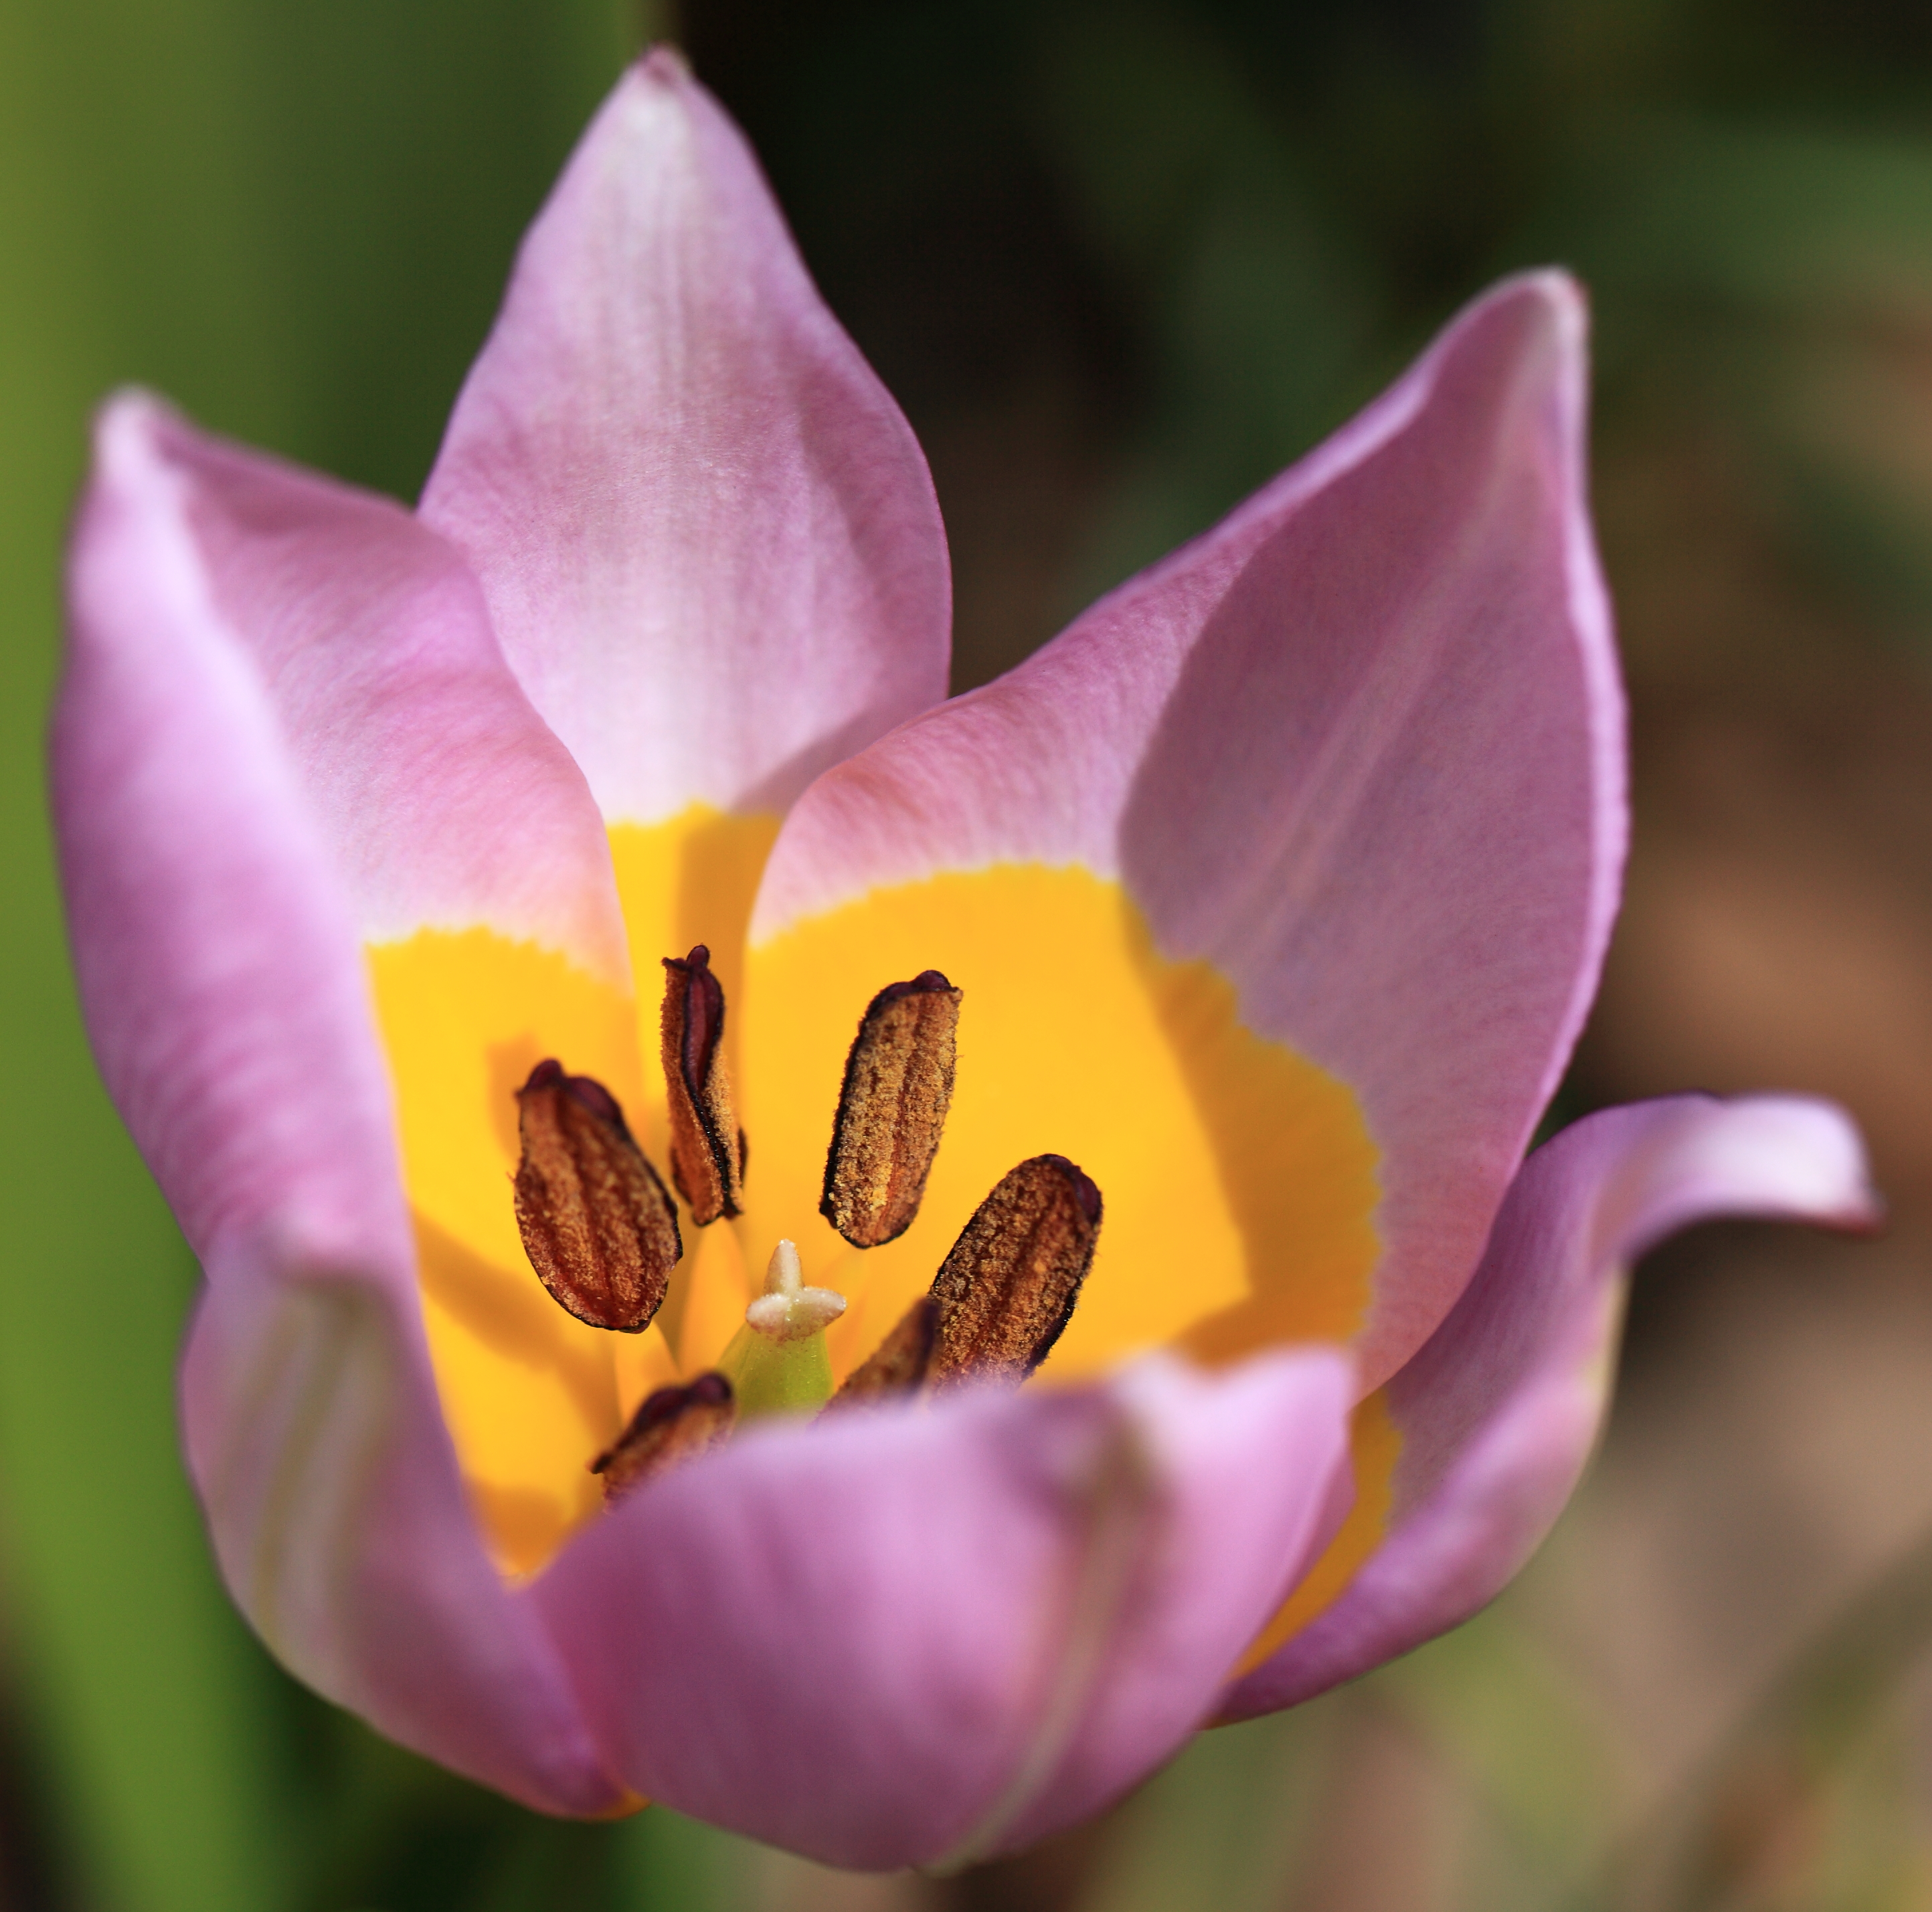
plant, flower, petal, tulip, high, park, yellow, flora, botanical, 5d, wonder, lilac, hires, markii, hi, res, resolution, tulipa, ibaraki, mito, macro photography, bakeri, flowering plant, plant stem, land plant